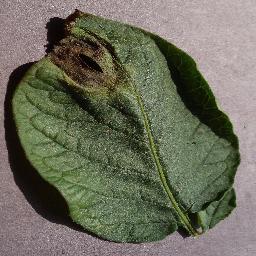
Label: Potato___Late_blight